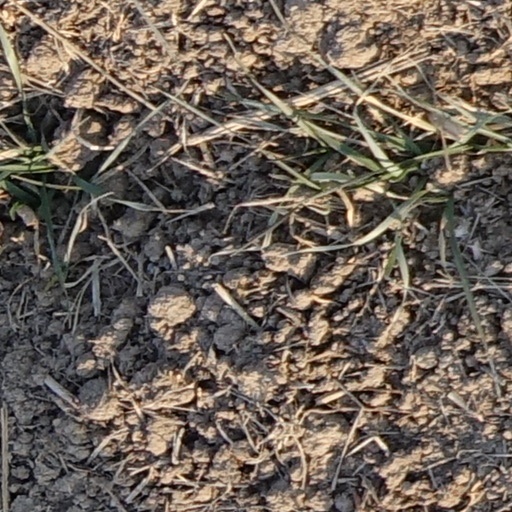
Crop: wheat